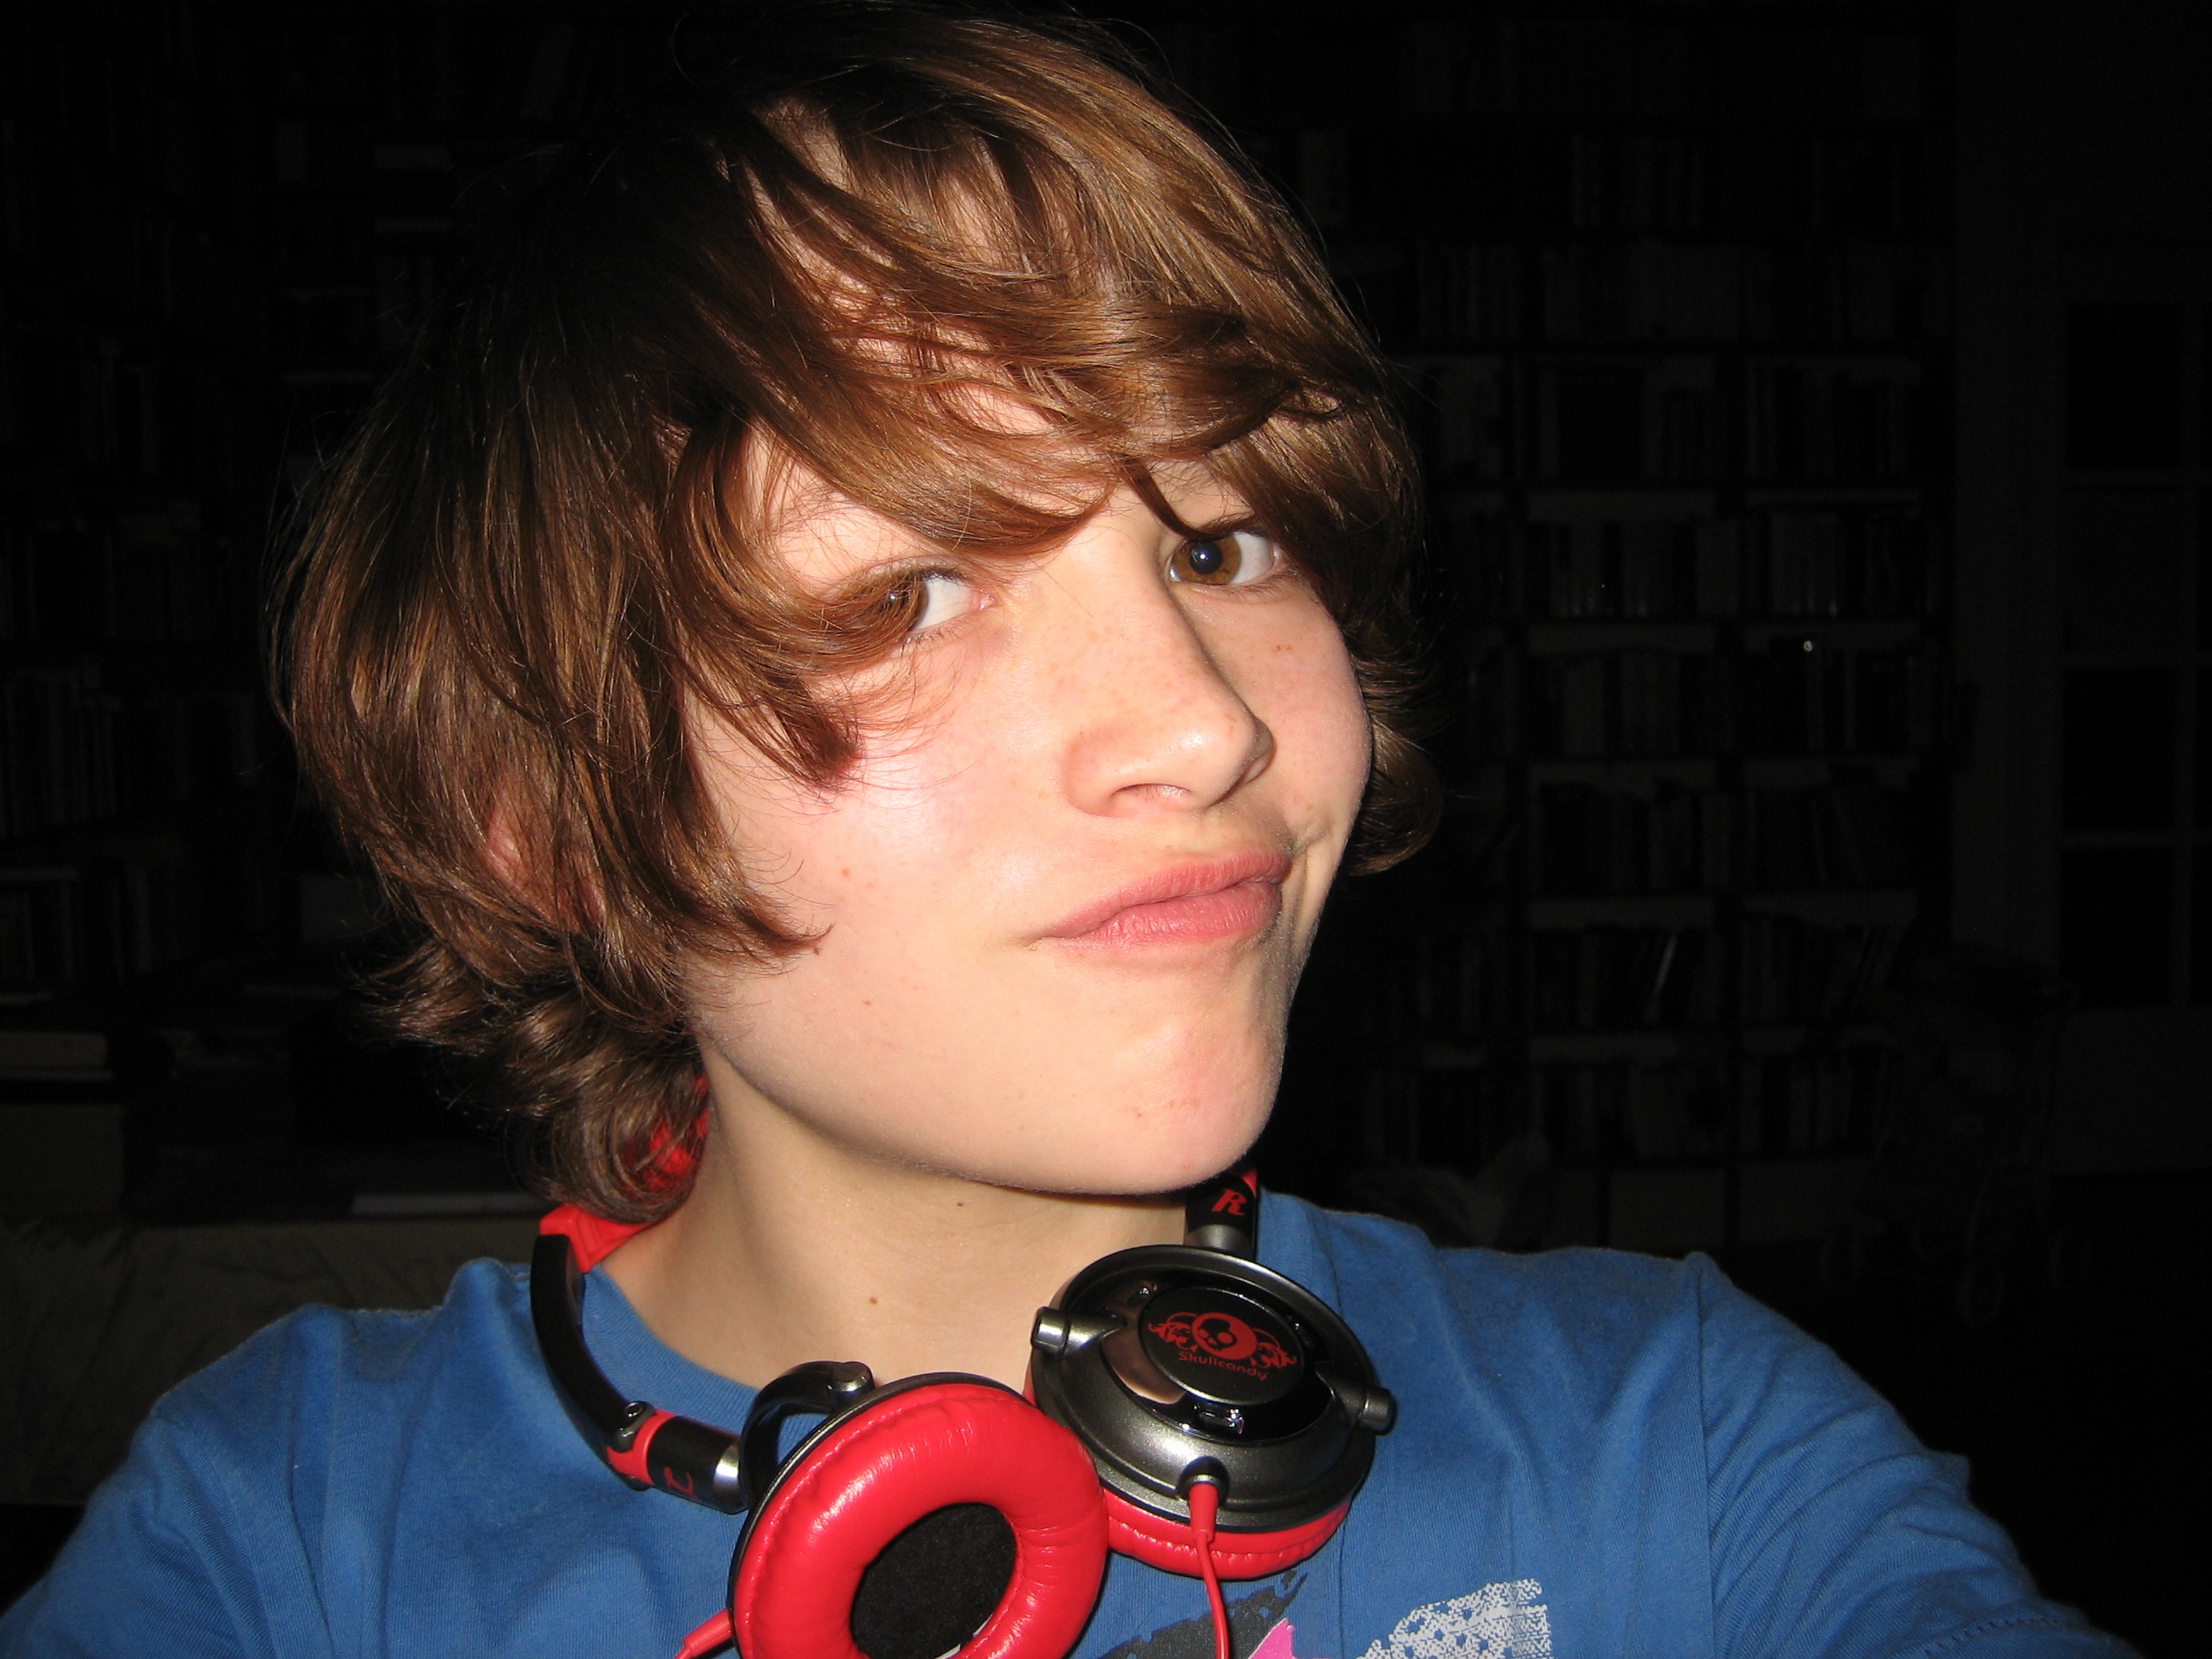
music, hair, boy, singer, portrait, model, red, lady, hairstyle, teenager, face, nose, headphones, eye, glasses, head, singing, joy, costume, mood